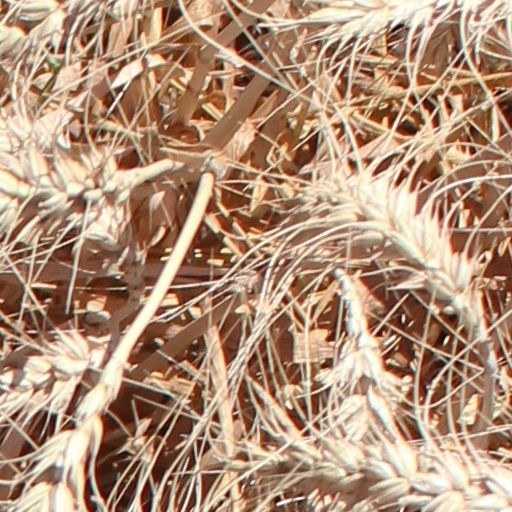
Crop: wheat